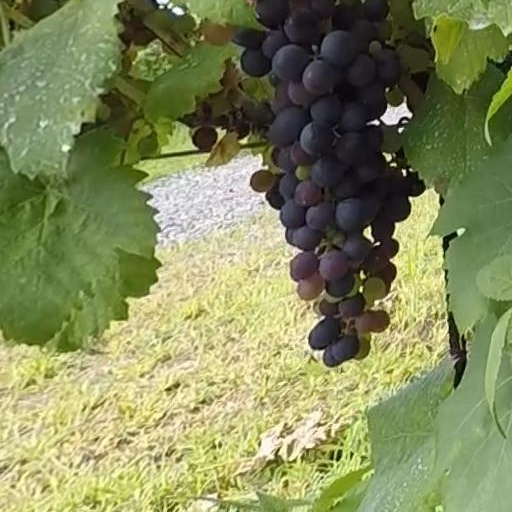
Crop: grape